Snow Patrol

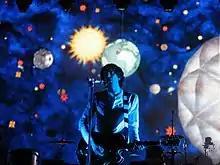
Lightbody performing "The Lightning Strike" in Frankfurt, May 2009

The band launched their Taking Back the Cities Tour on 26 October 2008. Singer Miriam Kaufmann toured with the band and sang backing vocals, most notably on "Set the Fire to the Third Bar", which had originally featured Martha Wainwright. The UK & Ireland Arena Tour ended on 23 March 2009, and the final show was played at the Odyssey in Belfast to a 9,000-strong crowd that included family and friends and the Northern Irish football squad. It was reported that the band had played to an estimated 200,000 fans during the tour.